Newbury Park tube station

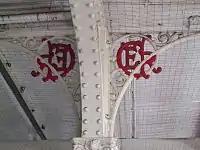
GER bracketry still visible beneath the platform awnings.

Newbury Park's most prominent feature is the bus shelter connected to the station entrance, designed by Oliver Hill in 1937, and opened on 6 July 1949. Distinguished by a copper-covered barrel-vaulted roof, the structure is a Grade II listed building and won a Festival of Britain architectural award in 1951. The award was marked by a plaque by the side of the shelter. The LNER station building, which looked very similar to Chigwell (further north on the Loop), was demolished in 1956 to facilitate widening of the adjacent A12 Eastern Avenue. The station features GER insignia just beneath the platform canopies, and has a London Transport canteen adjoining the entrance.